ADAC GT4 Germany

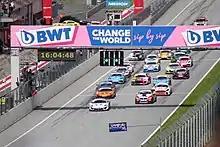
Start of the 2021 season in Spielberg

The round begins with 2 qualifying sessions, each 20 minutes. In Q1 the starting place for the first race is determined, in Q2 the starting place for the second race. There are 2 races per race weekend; the races last one hour like in the ADAC GT Masters. A driver change must be made between the 25th and 35th minute of the race. There is a minimum downtime that depends on the track and BOP; during a pit stop, a maximum of 2 people may work on the vehicle.